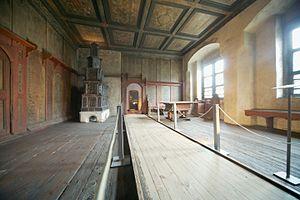
La maison de Luther est un cloître et un musée où vécut pendant plus de 35 ans le réformateur protestant et fondateur du luthéranisme Martin Luther à Wittemberg en Allemagne. Le musée est à ce jour le plus grand musée du monde de la Réforme protestante. Le bâtiment est reconnu comme site du patrimoine mondial depuis 1994.